Peter Paul Marshall

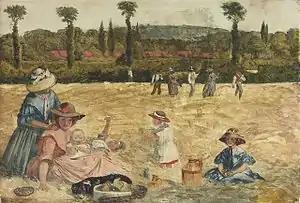
"Haymaking" by Peter Paul Marshall, 1860.

Peter Paul Marshall (1830 – 16 February 1900) was a Scottish civil engineer and amateur painter, and a founding partner of the decorative arts firm Morris, Marshall, Faulkner & Co.